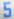
Number: 5